List of ironclad warships of Austria-Hungary

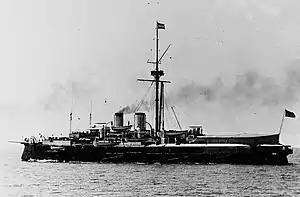
refer to caption

Tegetthoff died in 1871, having been unable to secure the funding for a long-term naval construction program in line with his strategic thinking; his successor, Friedrich von Pöck, proved to be even less successful in terms of convincing parliament to support his priorities. Nevertheless, he was able to strengthen and modernize the Austro-Hungarian fleet during his tenure as "Marinekommandant". His first success came in 1873, when he convinced parliament to authorize the reconstruction of the three old and badly rotted "Kaiser Max"-class ironclads, though he in fact only reused some components from the ships—their engines (though not their boilers), parts of the armor plate, and various fittings to save money. The three ships proved to be an economical investment, costing a similar amount as "Erzherzog Albrecht". Romako also prepared the design for these ships; they were small casemate ships, armed with a battery of eight guns, though unlike earlier casemate ships, the guns could only fire forward, not astern. Also unlike earlier ironclads, which used wrought iron, the new "Kaiser Max"es used Bessemer steel in the belt.